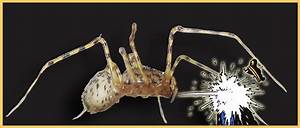
Label: ragno